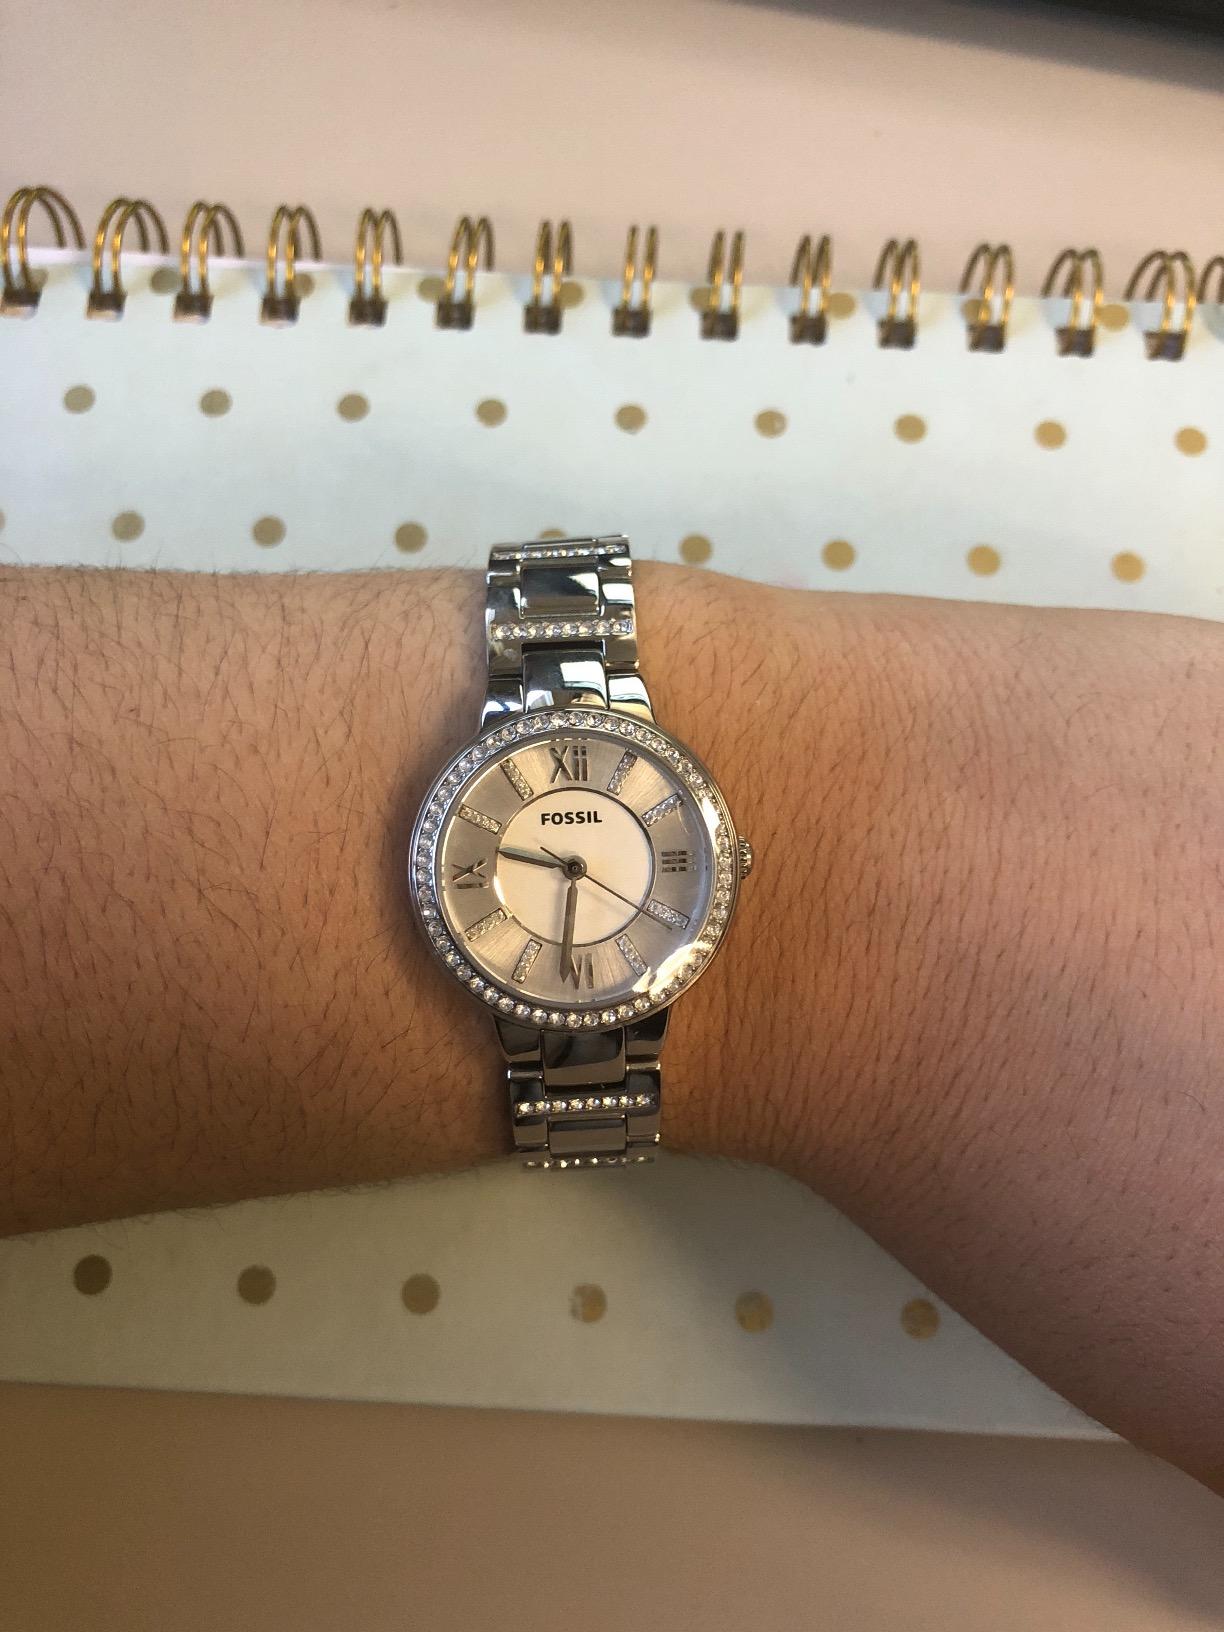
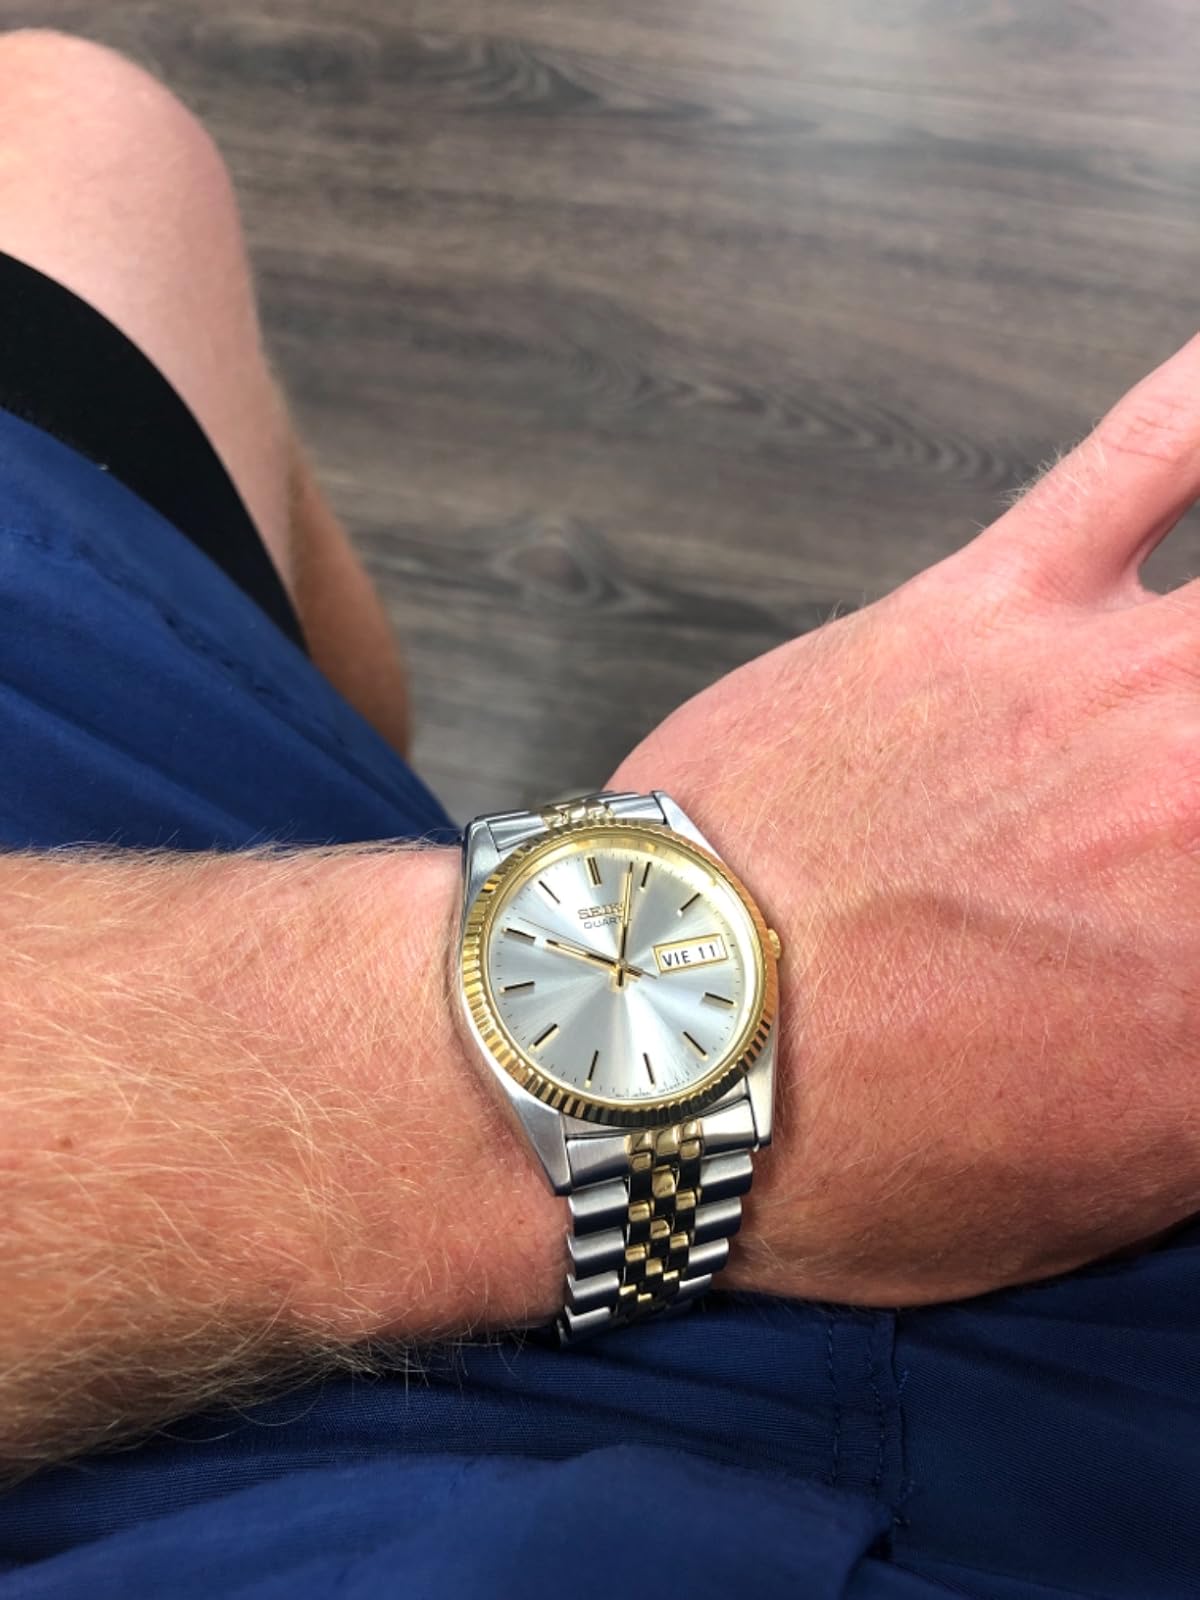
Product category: accessories_watch
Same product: no